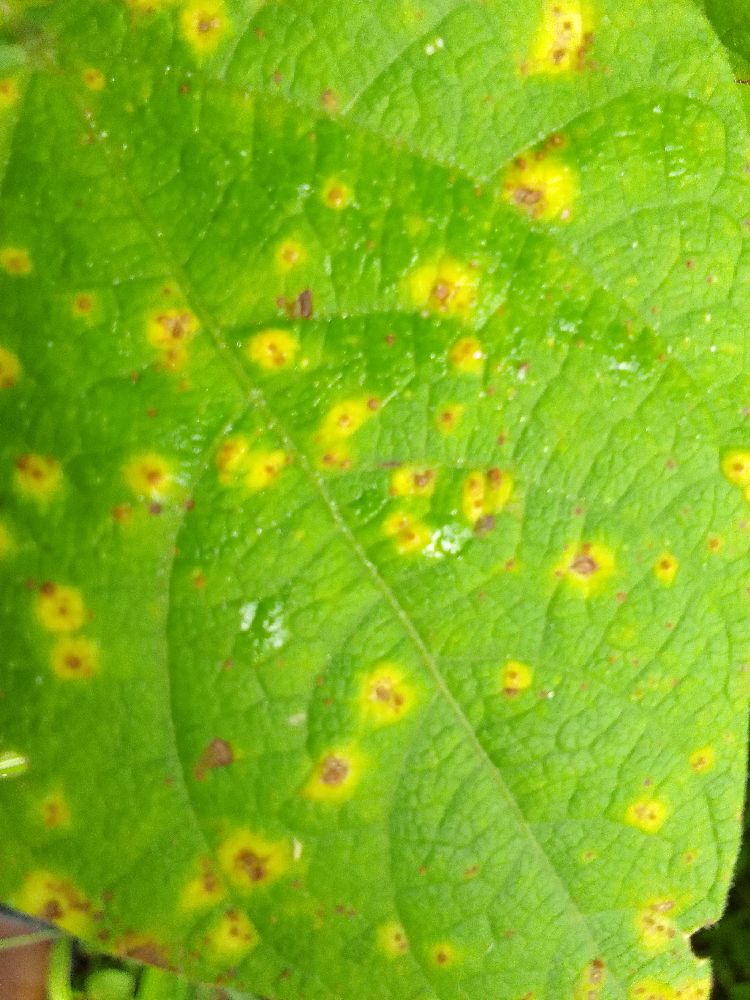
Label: rust